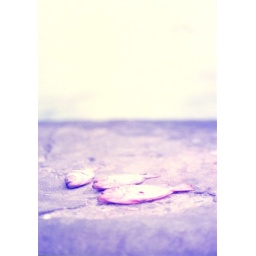
found these fish on the harbour wall in Havana, Cuba at 6:00 in the morning. (Kodak 35mm film with Yellow filter)